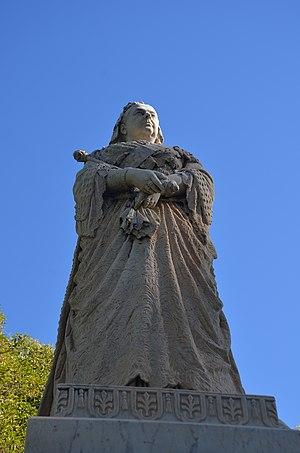
Allen Henry Philip Stoneham, né en 1856 à Londres et mort le 12 avril 1927, est un homme d'affaires britannique.